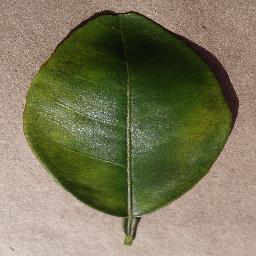
Label: Orange___Haunglongbing_(Citrus_greening)